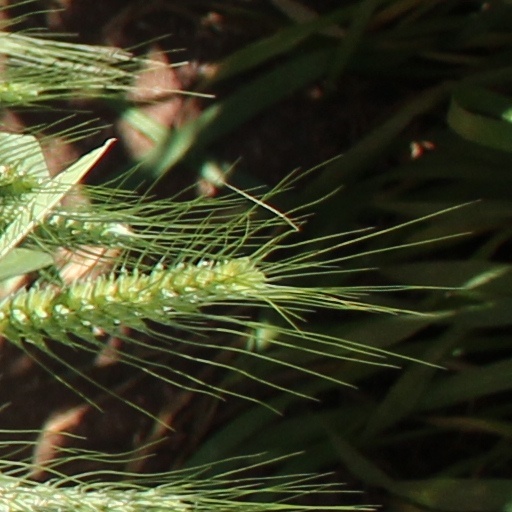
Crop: wheat